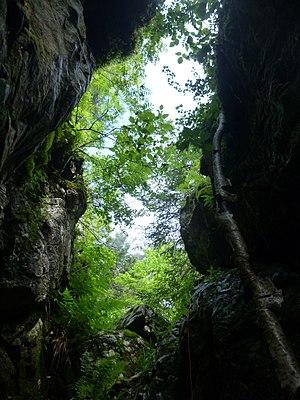
L'entrée est en pleine forêt.
Le Gouffre de Génieux est une cavité située dans la forêt de génieux, prés du col de la Charmette sur la commune de Saint-Pierre-de-Chartreuse dans le Massif de la Chartreuse, en Isère. Ce réseau karstique est la quatrième cavité la plus profonde du massif de la Chartreuse.